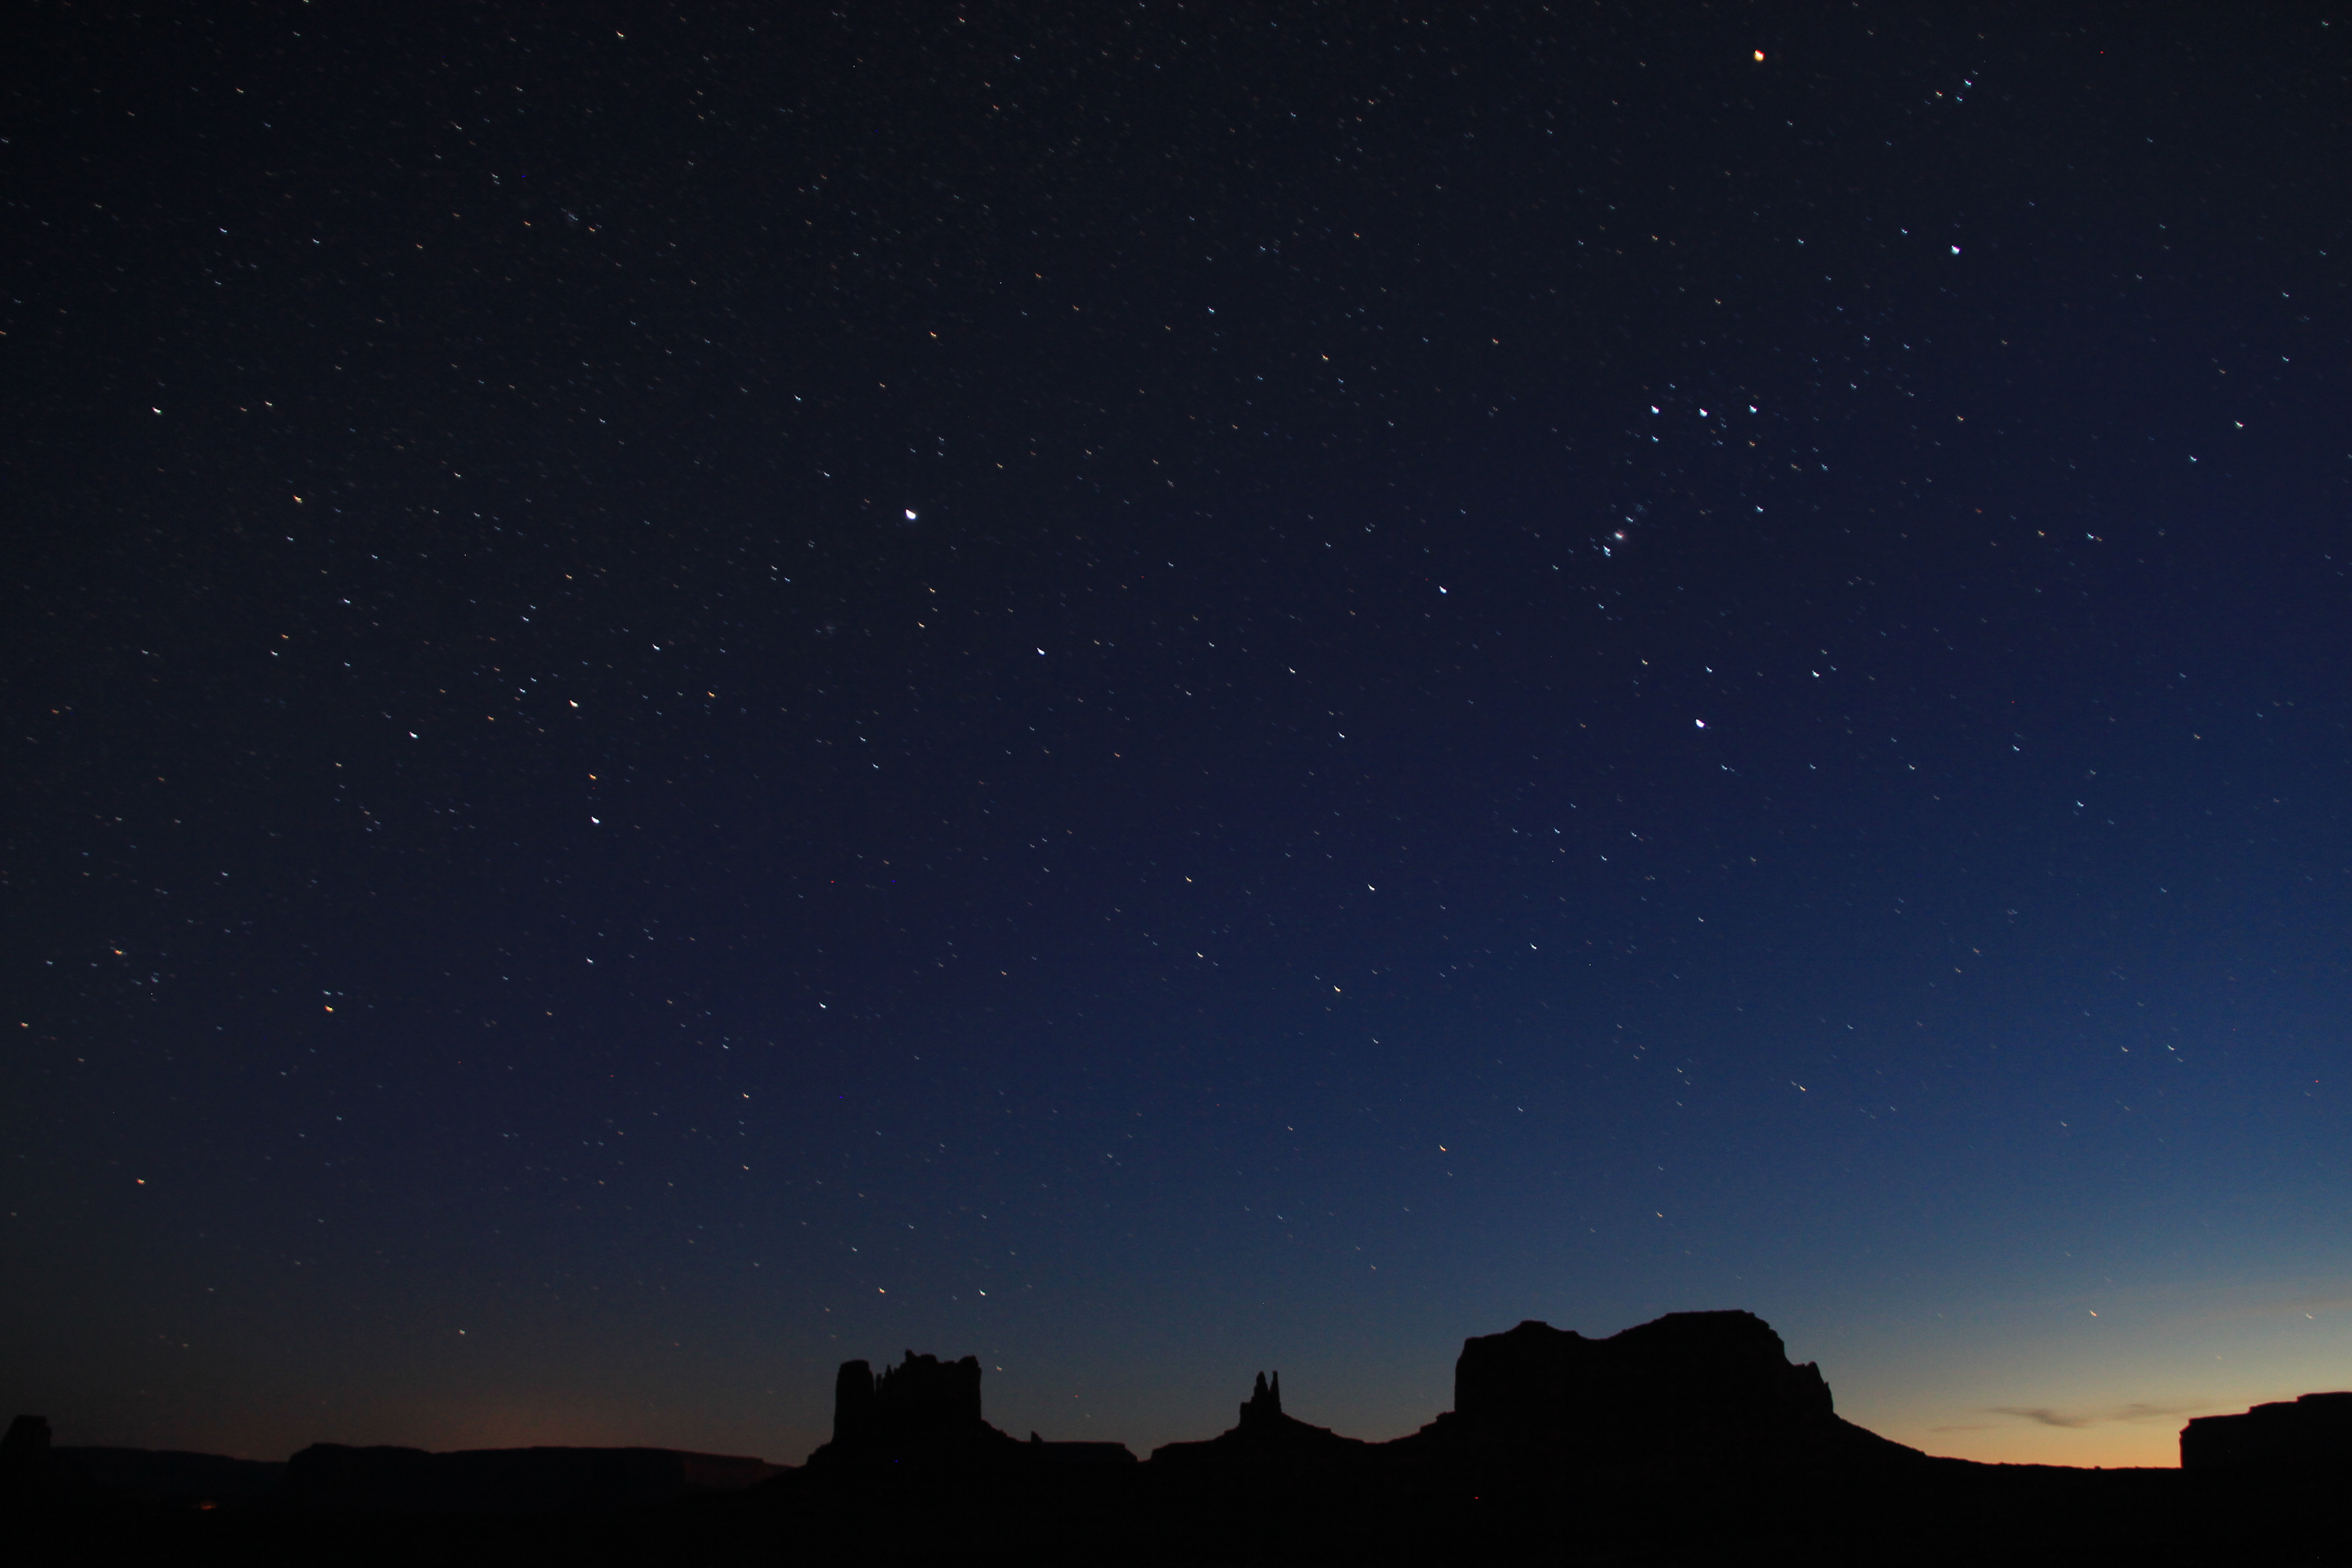
horizon, silhouette, sky, night, star, dawn, atmosphere, dusk, darkness, aurora, moonlight, astronomy, midnight, astronomical object